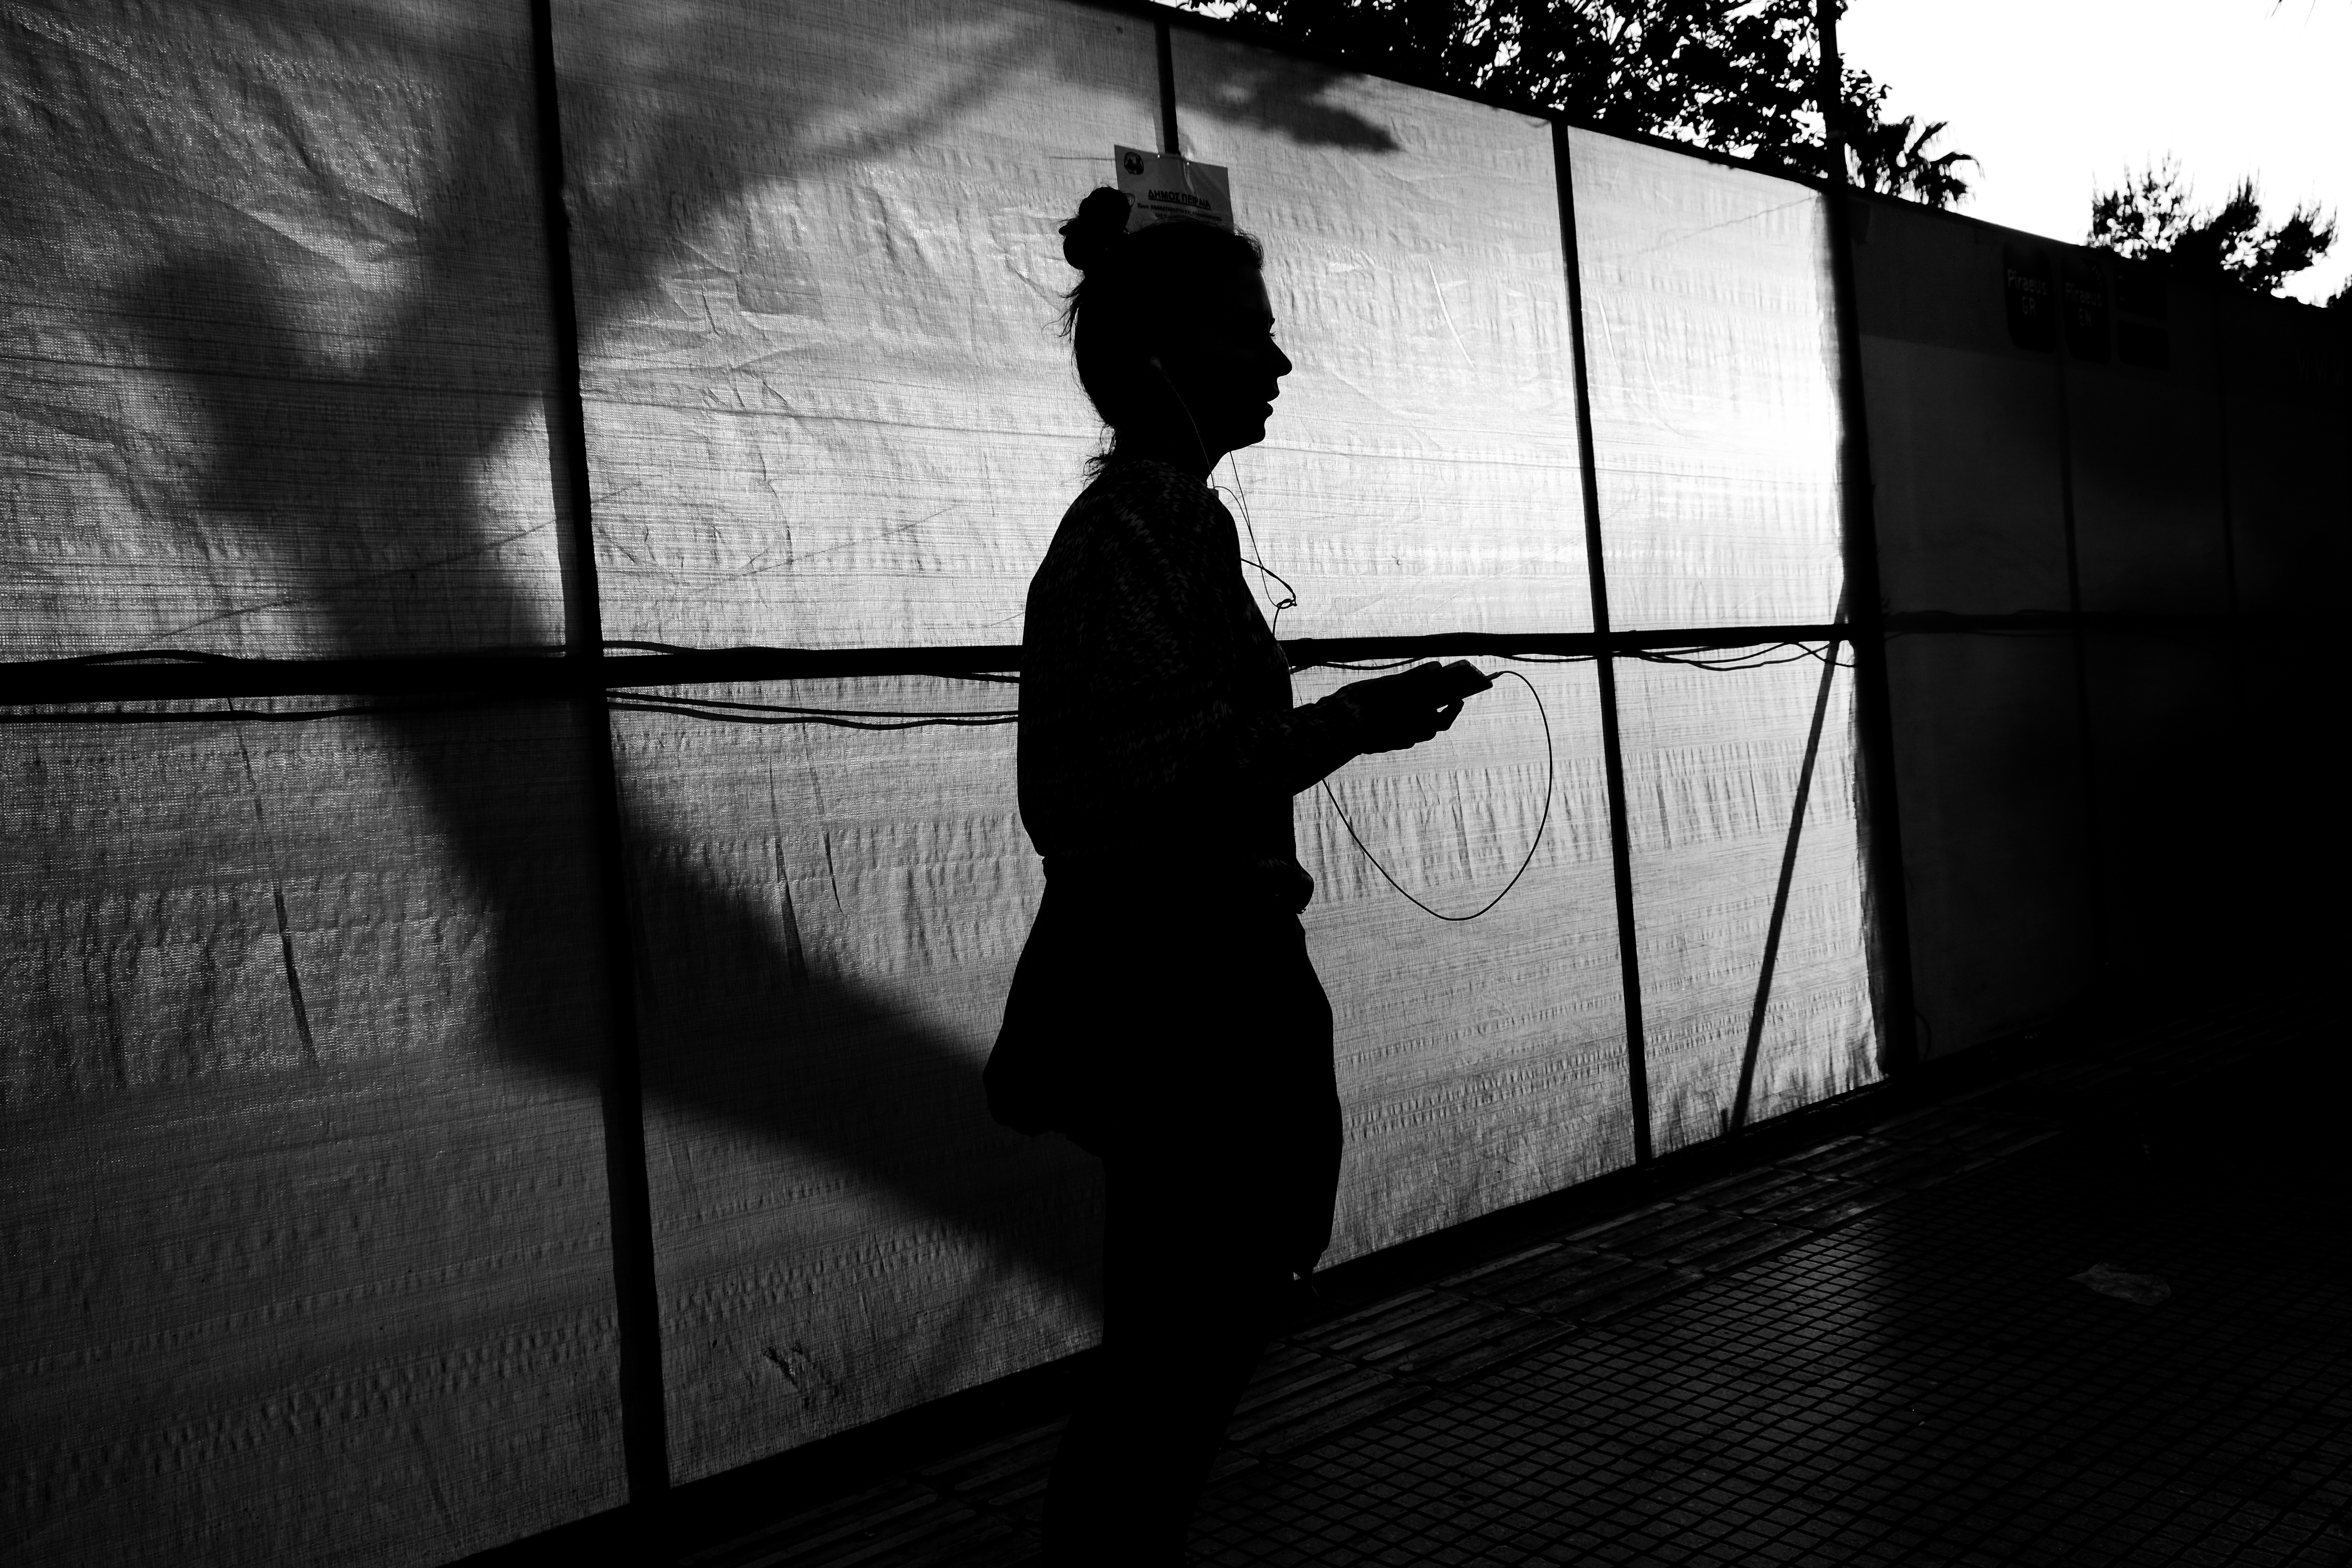
silhouette, light, black and white, white, photography, shadow, darkness, black, monochrome, photograph, snapshot, monochrome photography, film noir